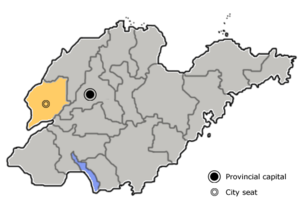
Liaocheng est une ville de la province du Shandong en Chine. Située au sud de la plaine du fleuve Jaune, la ville est à 108 kilomètres à l'ouest de Jinan, la capitale de la province.